Laura Intravia

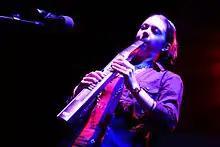
Laura Intravia

Laura Intravia, also known as Flute Link, is an American instrumentalist, vocalist, and composer. She is best known for her performances on video game soundtracks and for concerts featuring video game music.